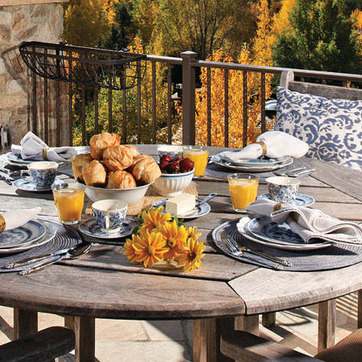
Material: ceramic